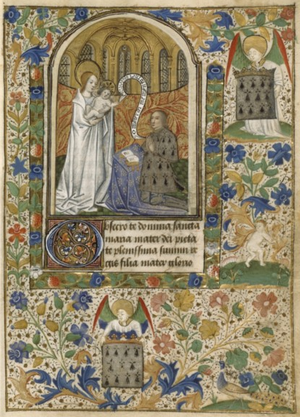
Pierre II de Bretagne en prière devant la Vierge à l'Enfant
Le livre d'heures de Pierre II de Bretagne est un livre d'heures composé en 1455-1457 et commandé par Pierre II, dit le Simple, duc de Bretagne. Ce manuscrit enluminé est conservé à la Bibliothèque nationale de France à Paris. Il suit la liturgie des Heures de Nantes et de Paris et il est composé de 177 feuillets de 19 cm sur 13 cm. Il est illustré de cinquante miniatures et de vignettes dans les bordures.
Pierre II dit le Simple, né le 7 juillet 1418, mort le 22 septembre 1457 à Nantes, duc de Bretagne de 1450 à 1457, fils de Jean V, duc de Bretagne, et de Jeanne de France.